University of North Carolina at Chapel Hill

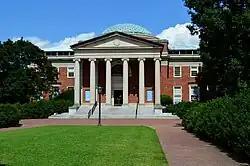
A brick building with a rusted dome and ionic columns.

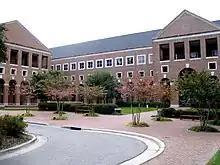
UNC Kenan–Flagler Business School

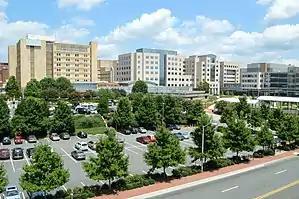
UNC Medical Center

UNC-Chapel Hill's campus covers around , including about of lawns and over of shrub beds and other ground cover. In 1999, UNC-Chapel Hill was one of sixteen recipients of the American Society of Landscape Architects Medallion Awards and was identified (in the second tier) as one of 50 college or university "works of art" by T.A. Gaines in his book "The Campus as a Work of Art".